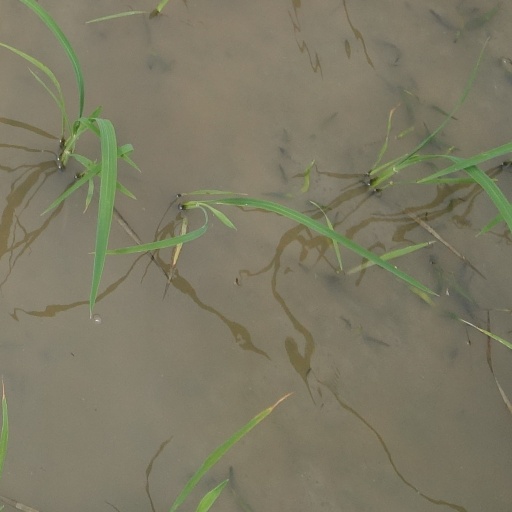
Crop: rice